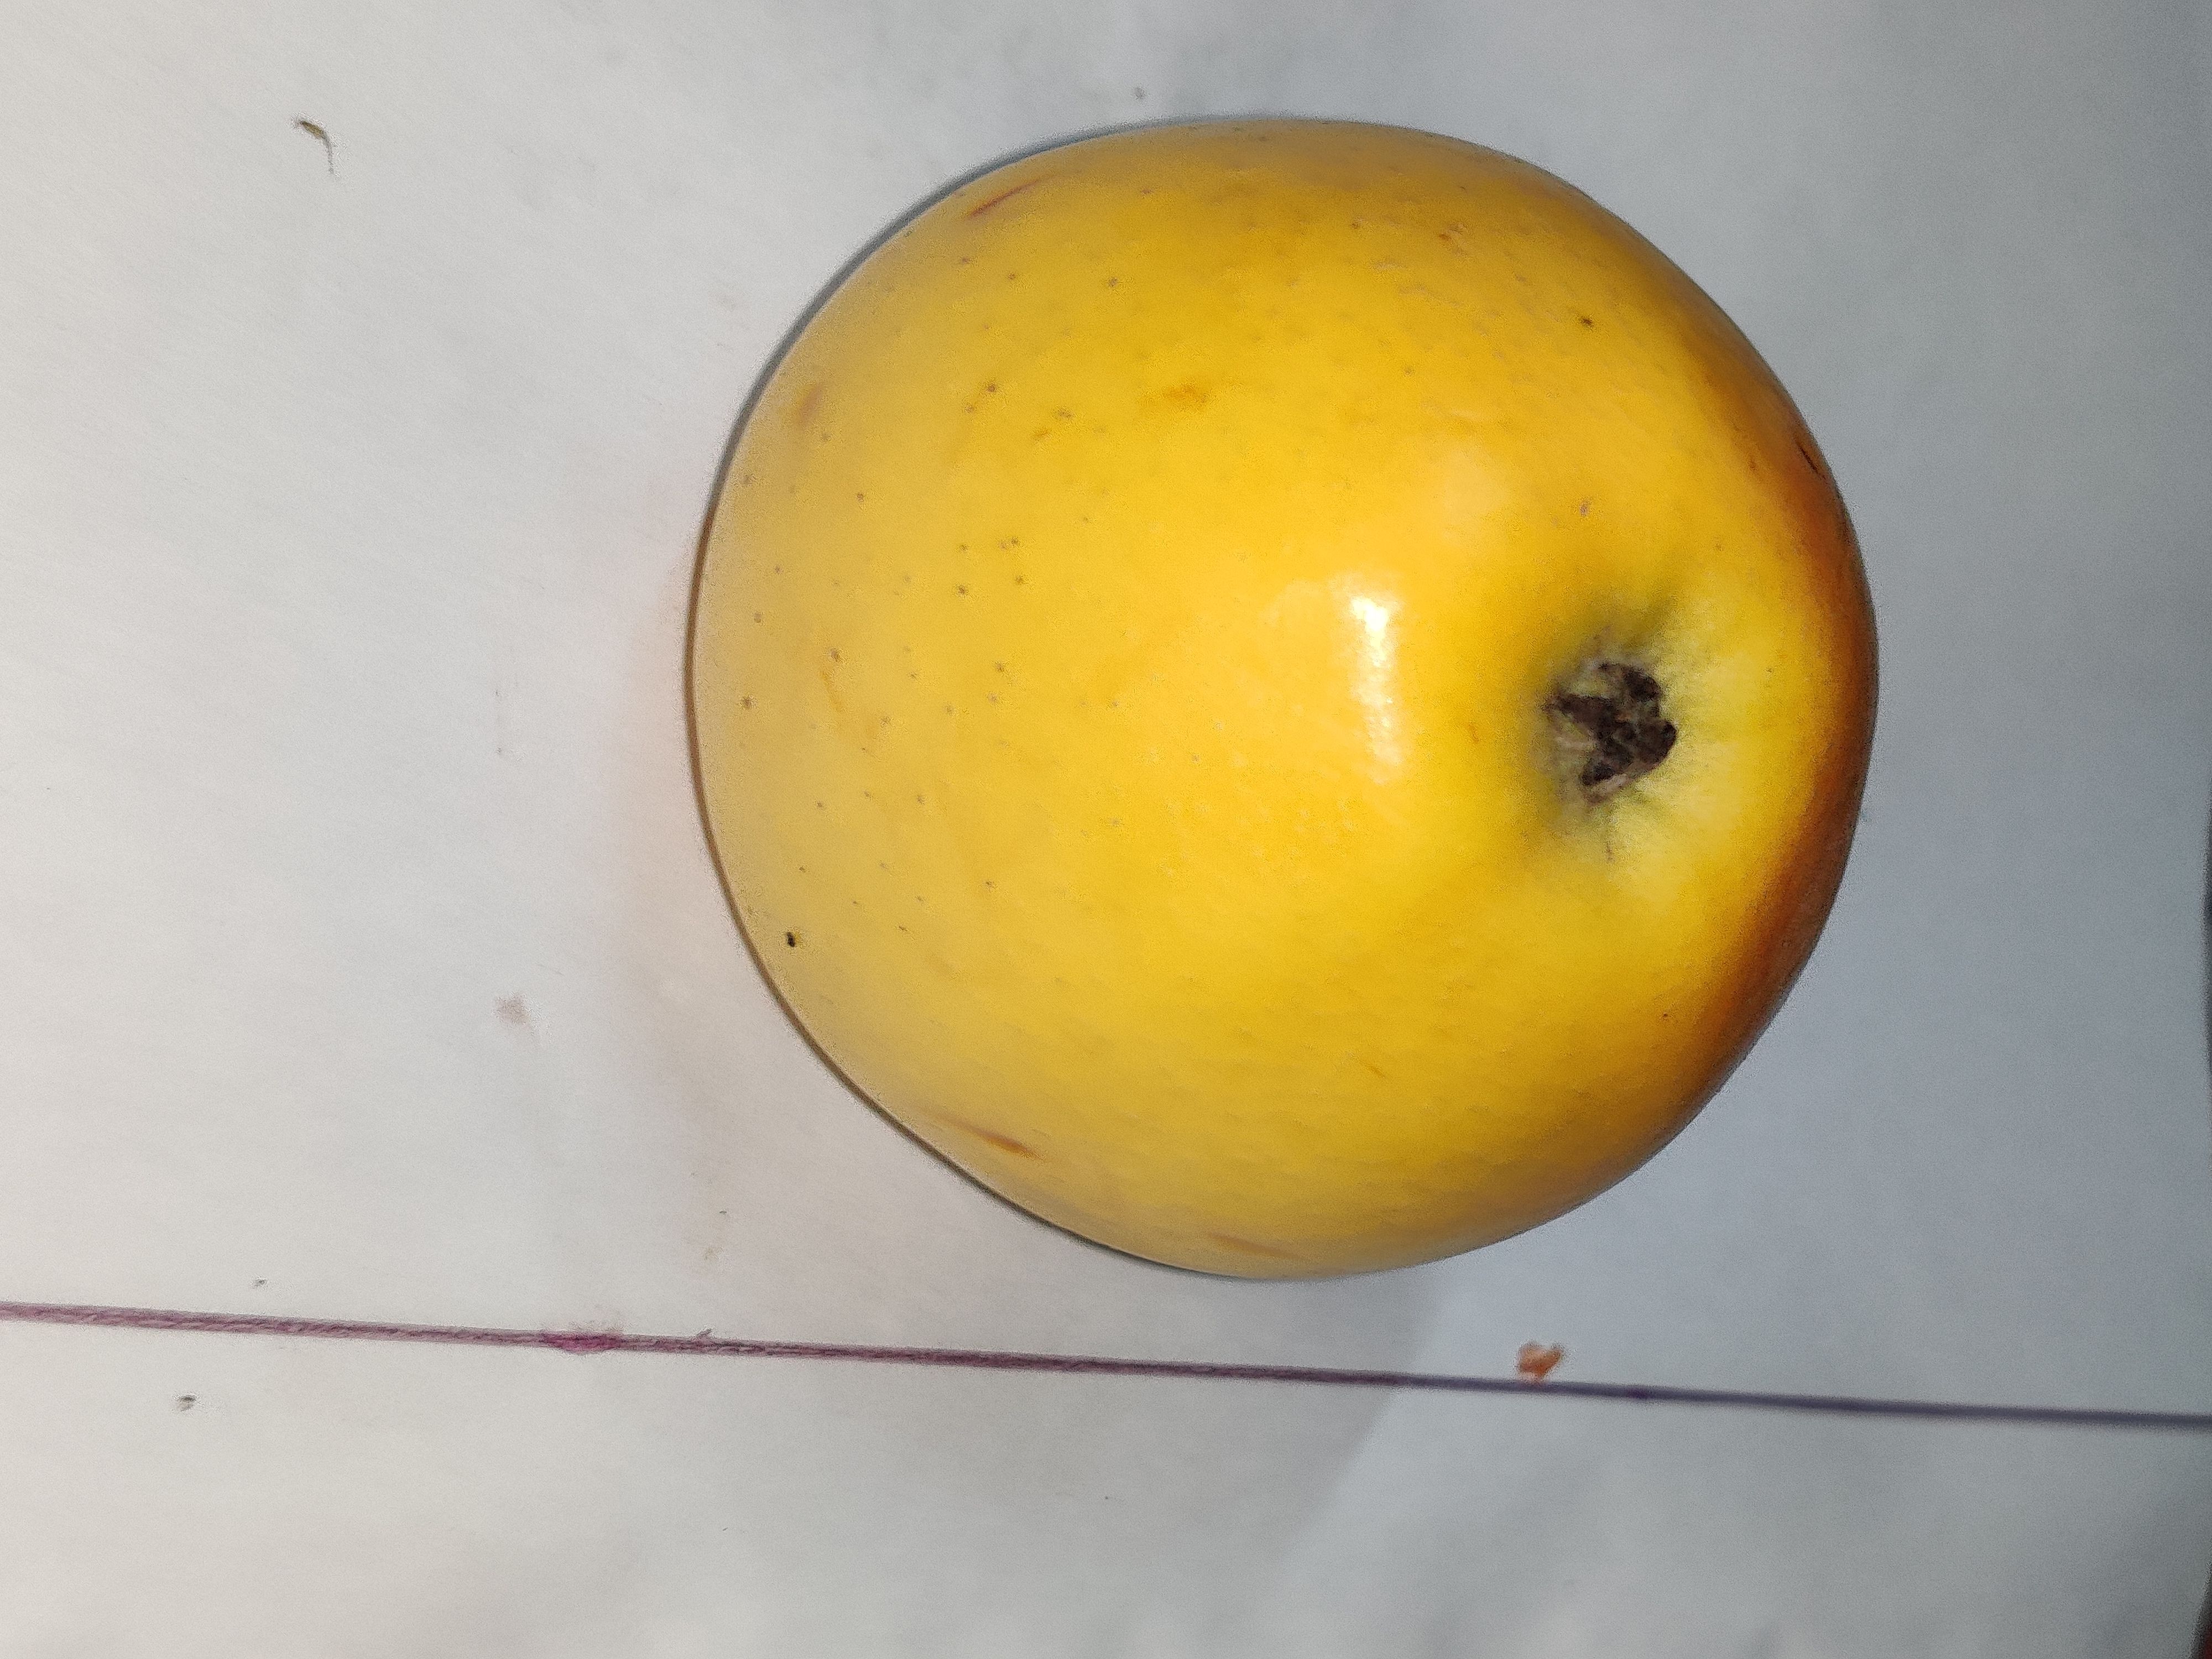
Fruit: apple
Grade: 1st-grade